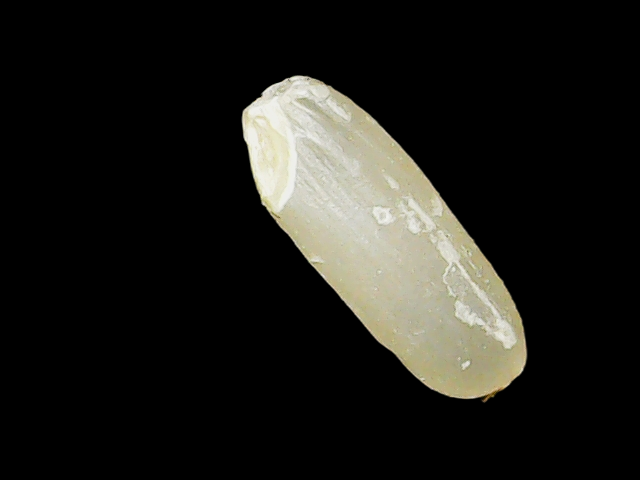
Rice variety: Binadhan17